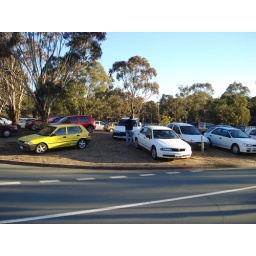
They are allowed to park on the grass and the curbs and the sidewalk in some places. its crazy!